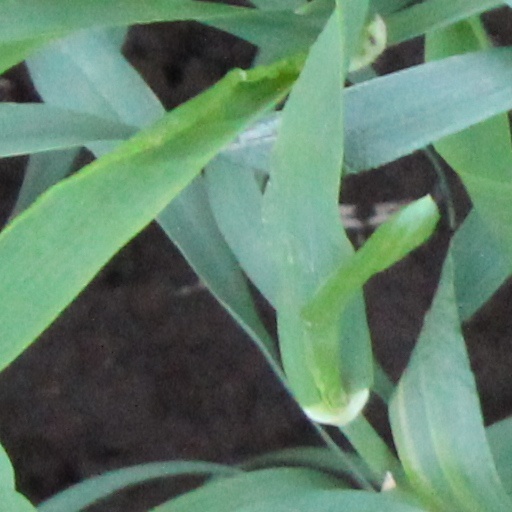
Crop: wheat